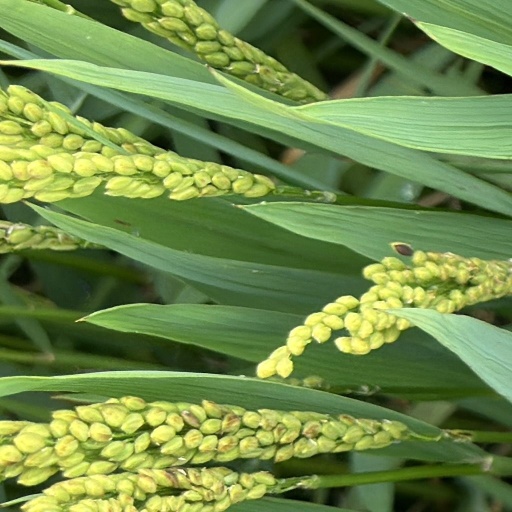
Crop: rice